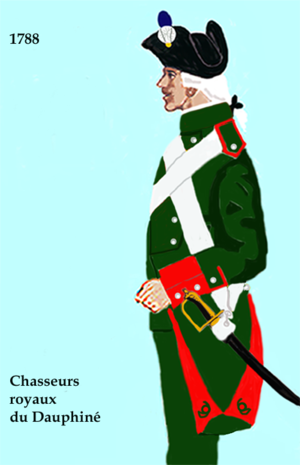
tenues de la chasseurs à pied en 1788